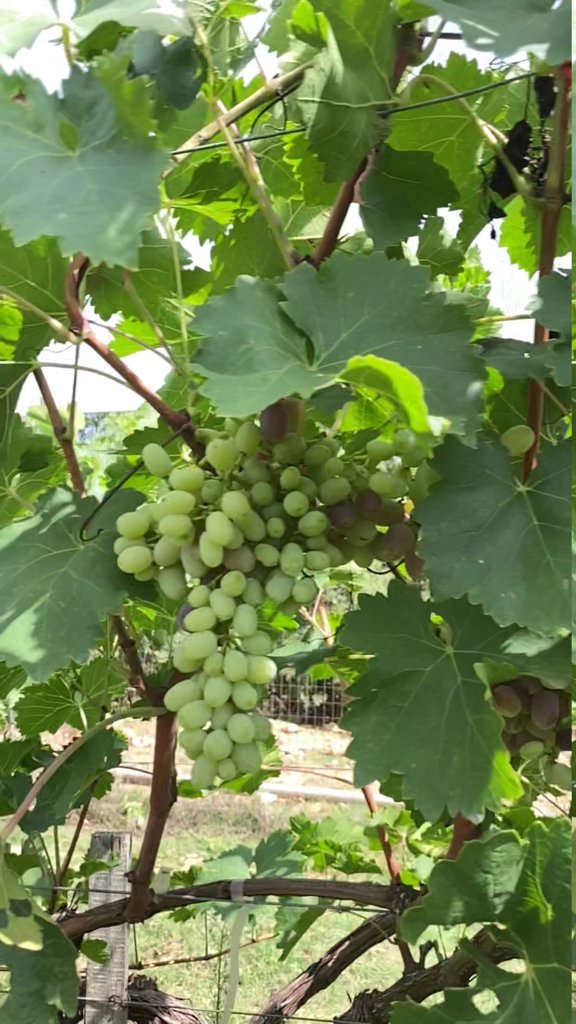
Berries visible: 119
Grape clusters: 2